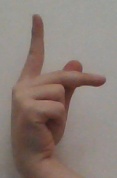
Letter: dha